Tsala Apopka Lake

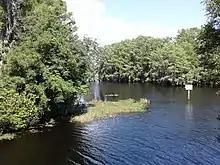
Lake Tsala Apopka, view from bridge on Gobbler Drive, in Floral City, Florida

The Cove of the Withlacoochee was occupied by Indigenous peoples of Florida for many centuries. As of 1984, 30 archaeological sites had been identified in the area, with evidence of occupation by people of the Deptford, Weeden Island, and Safety Harbor cultures. The de Soto expedition crossed the middle section of the Cove in 1539 before reaching the Timucua town of Ocale. The Duval Island archaeological site (8Ci5), at the southern end of the Cove, is a likely location for the town of Tocaste named in the chronicles of the de Soto expedition. Another archaeological site, Tatham Mound (8Ci203), contained burials of a few people killed by sword blows, and of at least 77 individuals who apparently died at close to the same time, perhaps from an epidemic disease introduce by the de Soto expedition. The area supported a large Seminole population before and during the Second Seminole War. The Wild Hog Scrub archaeological site (8Ci198) has been tentatively identified as Powell's Town, Osceola's home at the beginning of the Second Seminole War. The Cove was a focus of military activity in the first year of the Second Seminole War, with large U.S. forces attacking the Seminoles there in December 1835, February–March 1836 and October–November 1836.